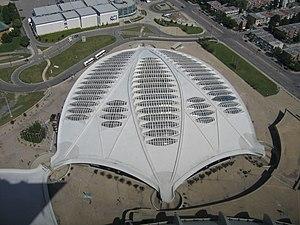
Les Floralies internationales de Montréal 1980, exposition mondiale de catégorie spéciale reconnue par le Bureau international des expositions, fut tenue à Montréal, Québec, Canada du 17 mai au 1ᵉʳ septembre 1980.
Le Biodôme de Montréal est un musée « vivant » situé dans l'ancien Vélodrome de Montréal qui avait été construit pour les Jeux olympiques d'été de 1976 de Montréal. La conversion en musée « vivant » a été terminée en 1992 pour le 350ᵉ anniversaire de Montréal.
Roger Taillibert, né le 21 janvier 1926 à Châtres-sur-Cher et mort le 3 octobre 2019 à Paris, est un architecte français, ancien élève de l'École du Louvre et de l'École nationale supérieure des beaux-arts.